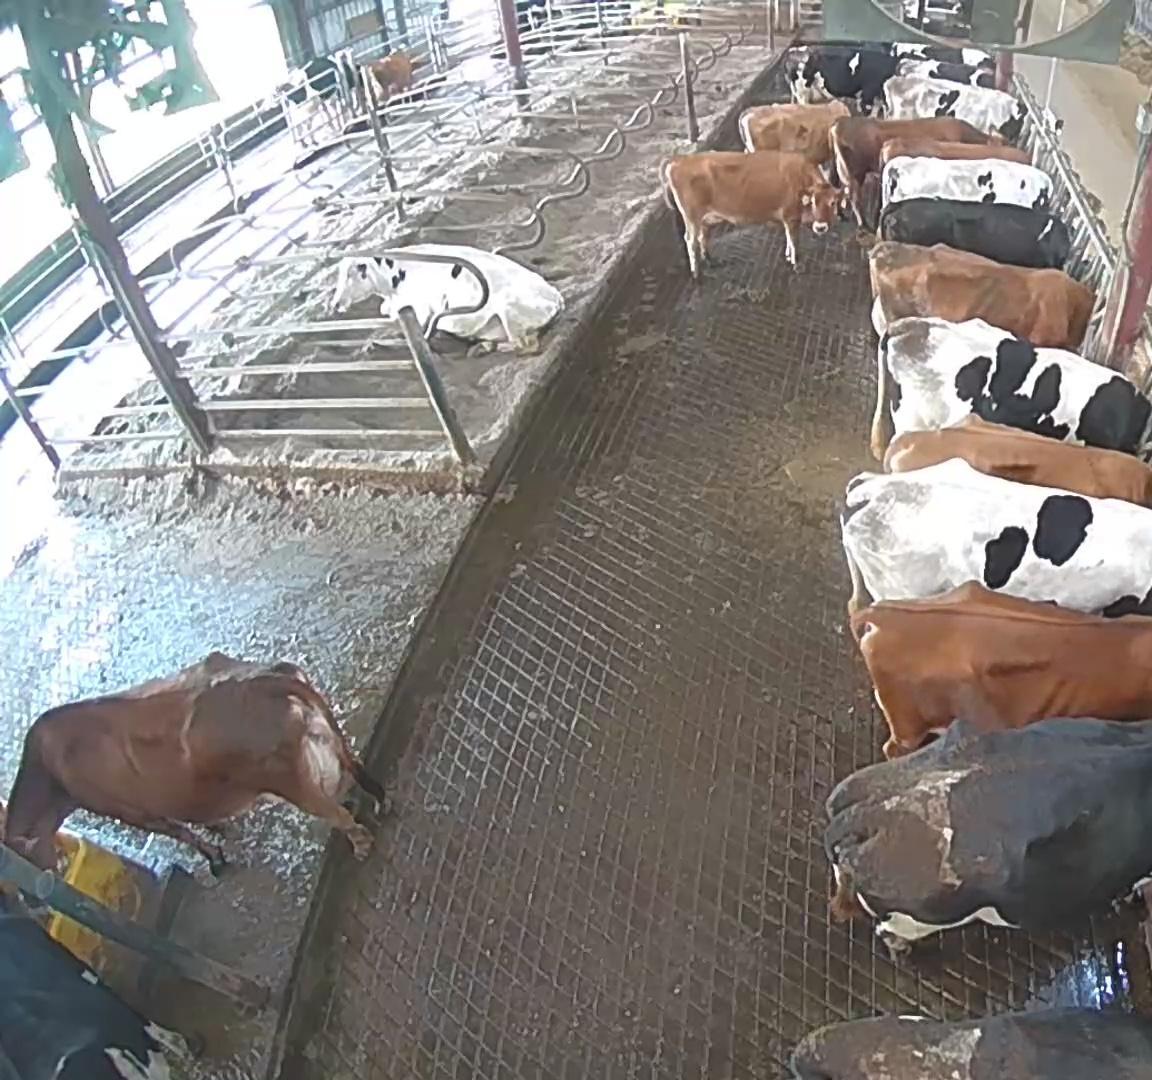
Number of cows: 20